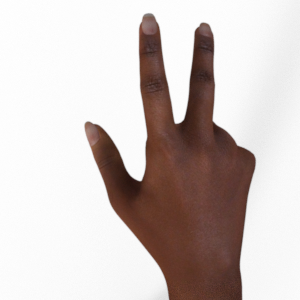
Label: scissors